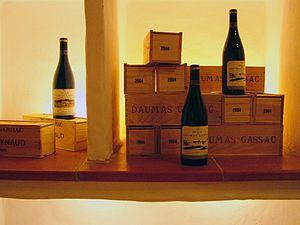
Caveau de dégustation et de vente du mas Daumas Gassac
Le mas de Daumas Gassac est un domaine viticole situé à Aniane dans la vallée de Gassac. Ses vins sont classés en vin de pays de l'Hérault. La raison en est le choix fait de l'encépagement qui comprend sur le domaine des variétés étrangères à celles retenues dans l'appellation Coteaux-du-languedoc. En dépit de ce choix, les vins du domaine, compte tenu de la qualité exceptionnelle de ce terroir viticole ont été salués par la presse nationale et mondiale comme un grand cru du Languedoc.
Le pays-d'hérault, appelé vin de pays de l'Hérault jusqu'en 2009, est un vin français d'indication géographique protégée départementale produit sur l'ensemble du vignoble du département de l'Hérault.